Swingarm

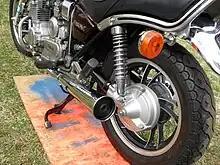
Yamaha XJ650 Maxim has a driveshaft forming the left swingarm

Swingarms can be single or double sided, and have appeared in a variety of geometries. Many single-sided also incorporate the driveshaft.